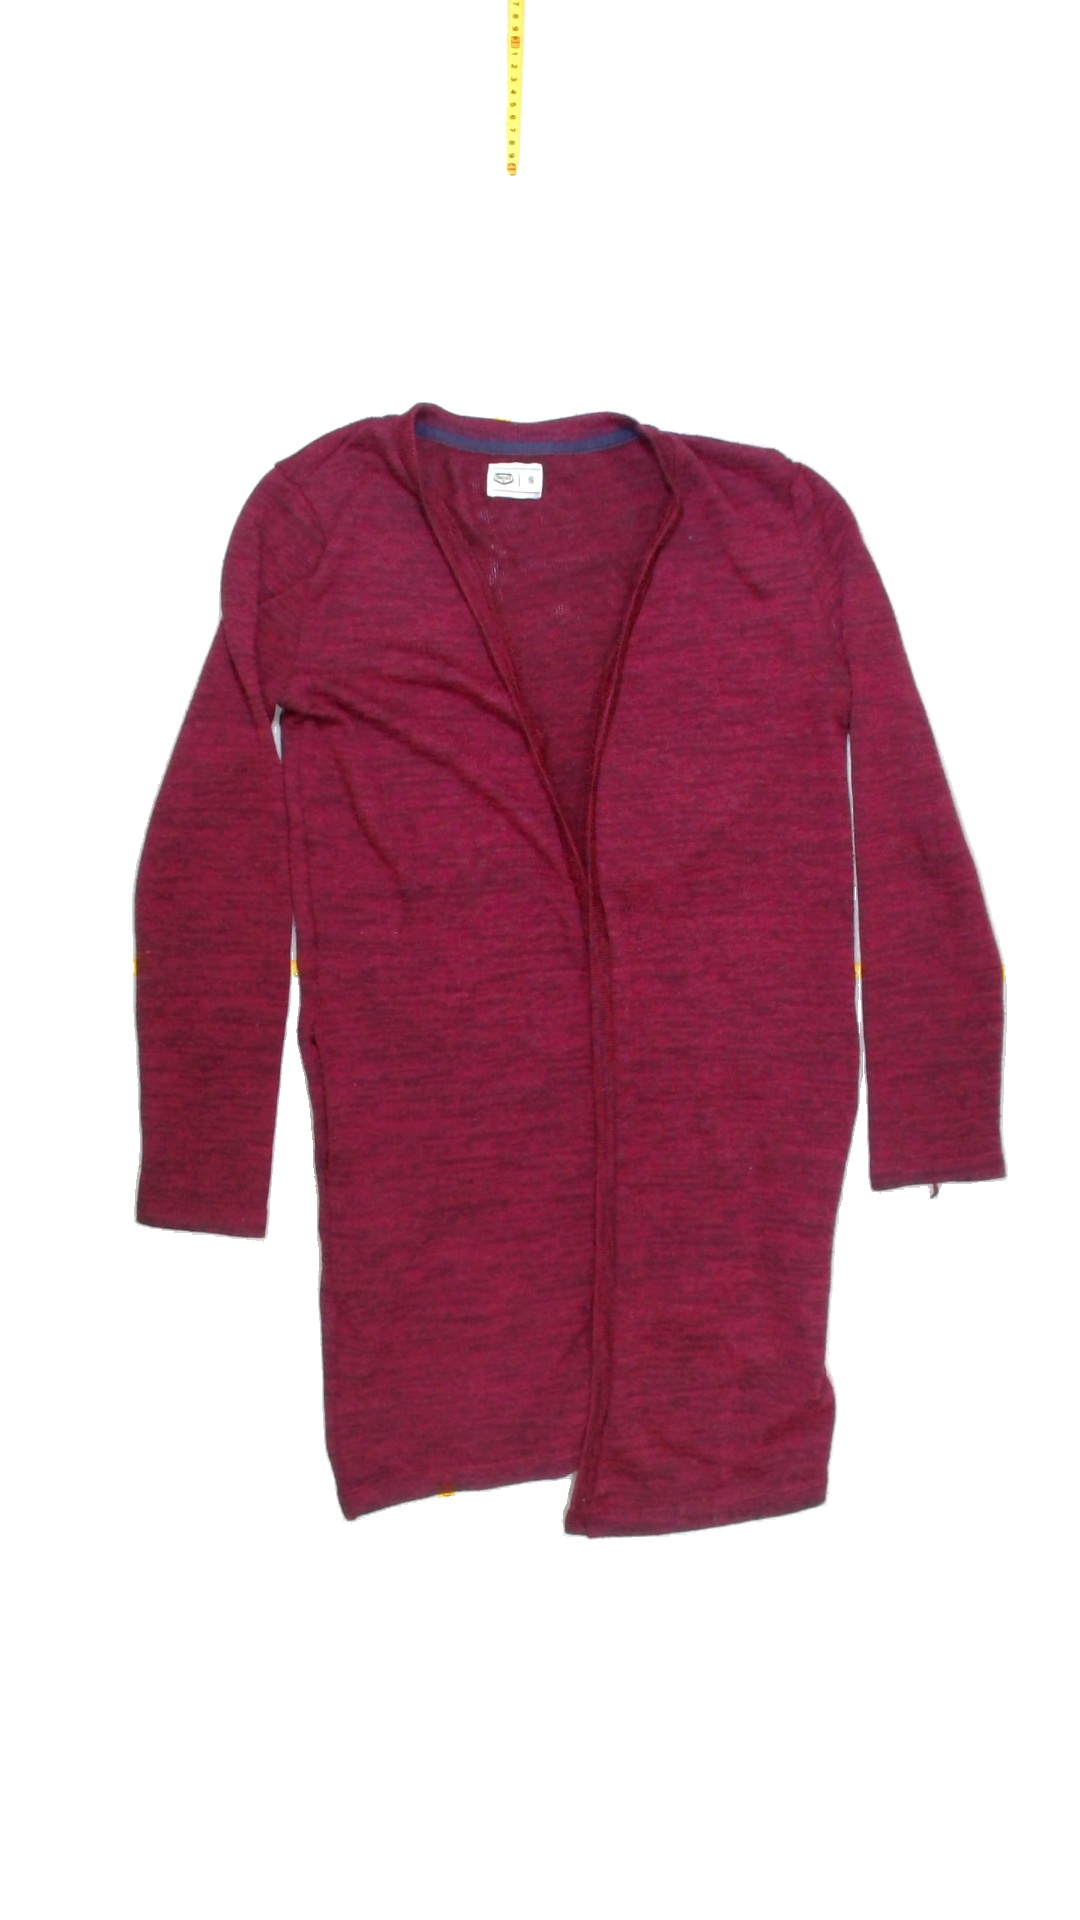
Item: Cardigan (Ladies)
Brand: Not Applicable
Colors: Purple
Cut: Long
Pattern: Plain
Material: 84%polyester 16%cotton
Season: All
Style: No trend
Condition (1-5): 2
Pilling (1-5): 3
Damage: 1
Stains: No
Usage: Export
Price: <50